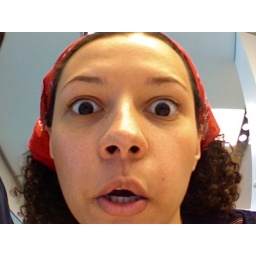
at the apple store in the white plains mall